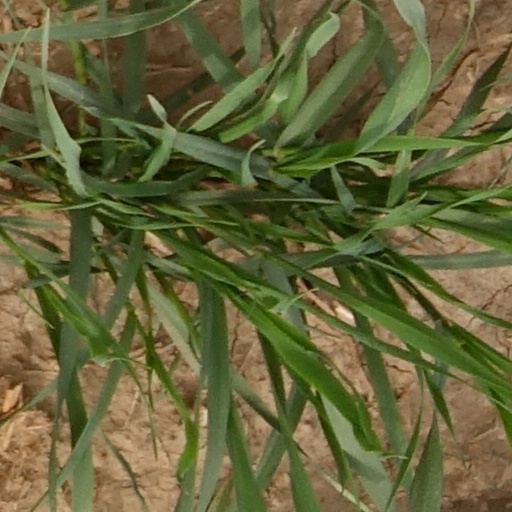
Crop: wheat